SB Centaur

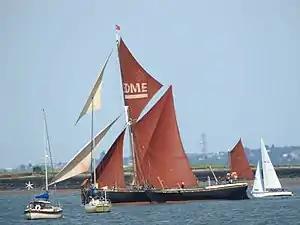

In the First World War, SB "Centaur" joined her sister barges taking foodstuffs and large quantities of coal, coke, and pitch to the French ports of Le Treport, Calais and Boulogne-sur-Mer. Commonly there were 180 barges discharging at Le Treport. They sailed over enemy mines due to their shallow draught, and were too small to attract enemy U-boats. These were profitable runs as carriage was charged at £6 a ton. On one crossing, the date is not recorded, in thick fog, the "Centaur" was struck amidships by a coastal motor boat (CMB), a small, motorised, military vessel, which mounted her deck and settled on her main hatch. Both boats were undamaged and the Centaur returned home and safely unloaded both the CMB and her cargo.